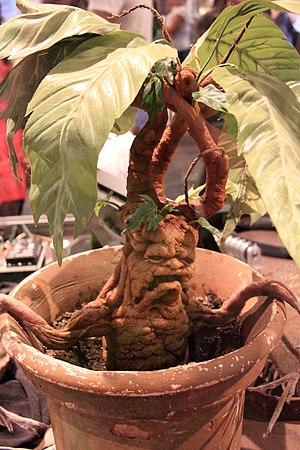
L'univers de Harry Potter est un sous-univers fictif du monde des sorciers créé par J. K. Rowling, dans lequel le personnage de fiction Harry Potter évolue au sein de la saga littéraire du même nom.
Cette liste présente les cours et examens se déroulant dans l'école fictive de Poudlard, dans la série Harry Potter écrite par J. K. Rowling.